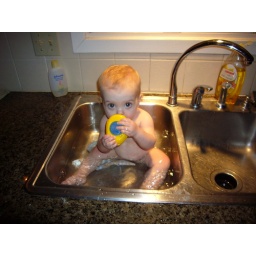
Bath time in the kitchen sink